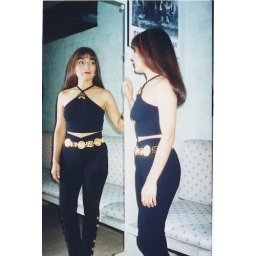
The girl in the mirror